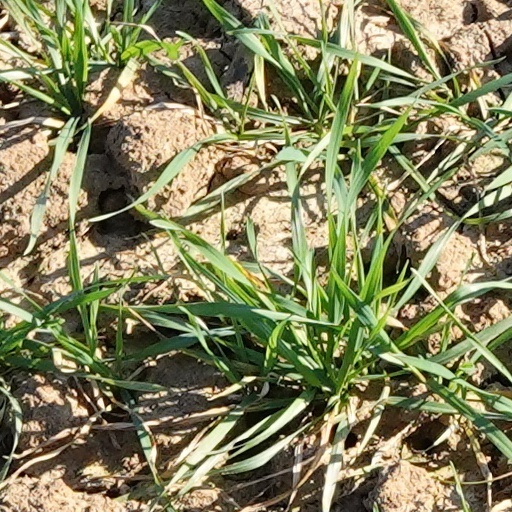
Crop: wheat